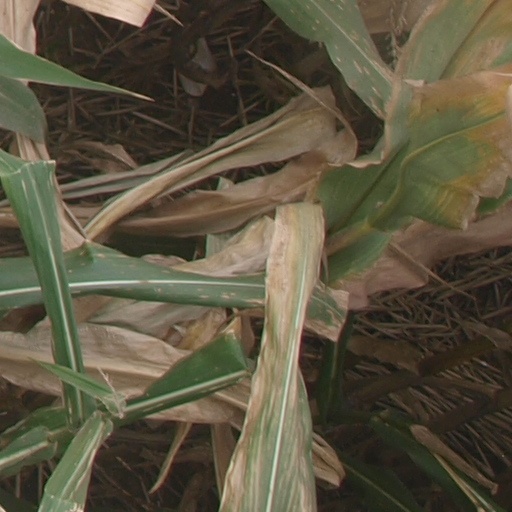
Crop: maize; corn